Gas holder

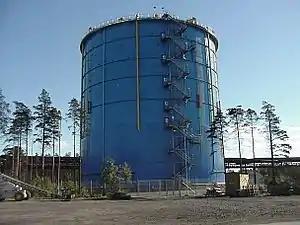
blast furnace gas holder at Rautaruukki Steel in Finland

A gas holder or gasholder, also known as a gasometer, is a large container in which natural gas or town gas (coal gas or formerly also water gas) is stored near atmospheric pressure at ambient temperatures. The volume of the container follows the quantity of stored gas, with pressure coming from the weight of a movable cap. Typical volumes for large gas holders are about , with structures.